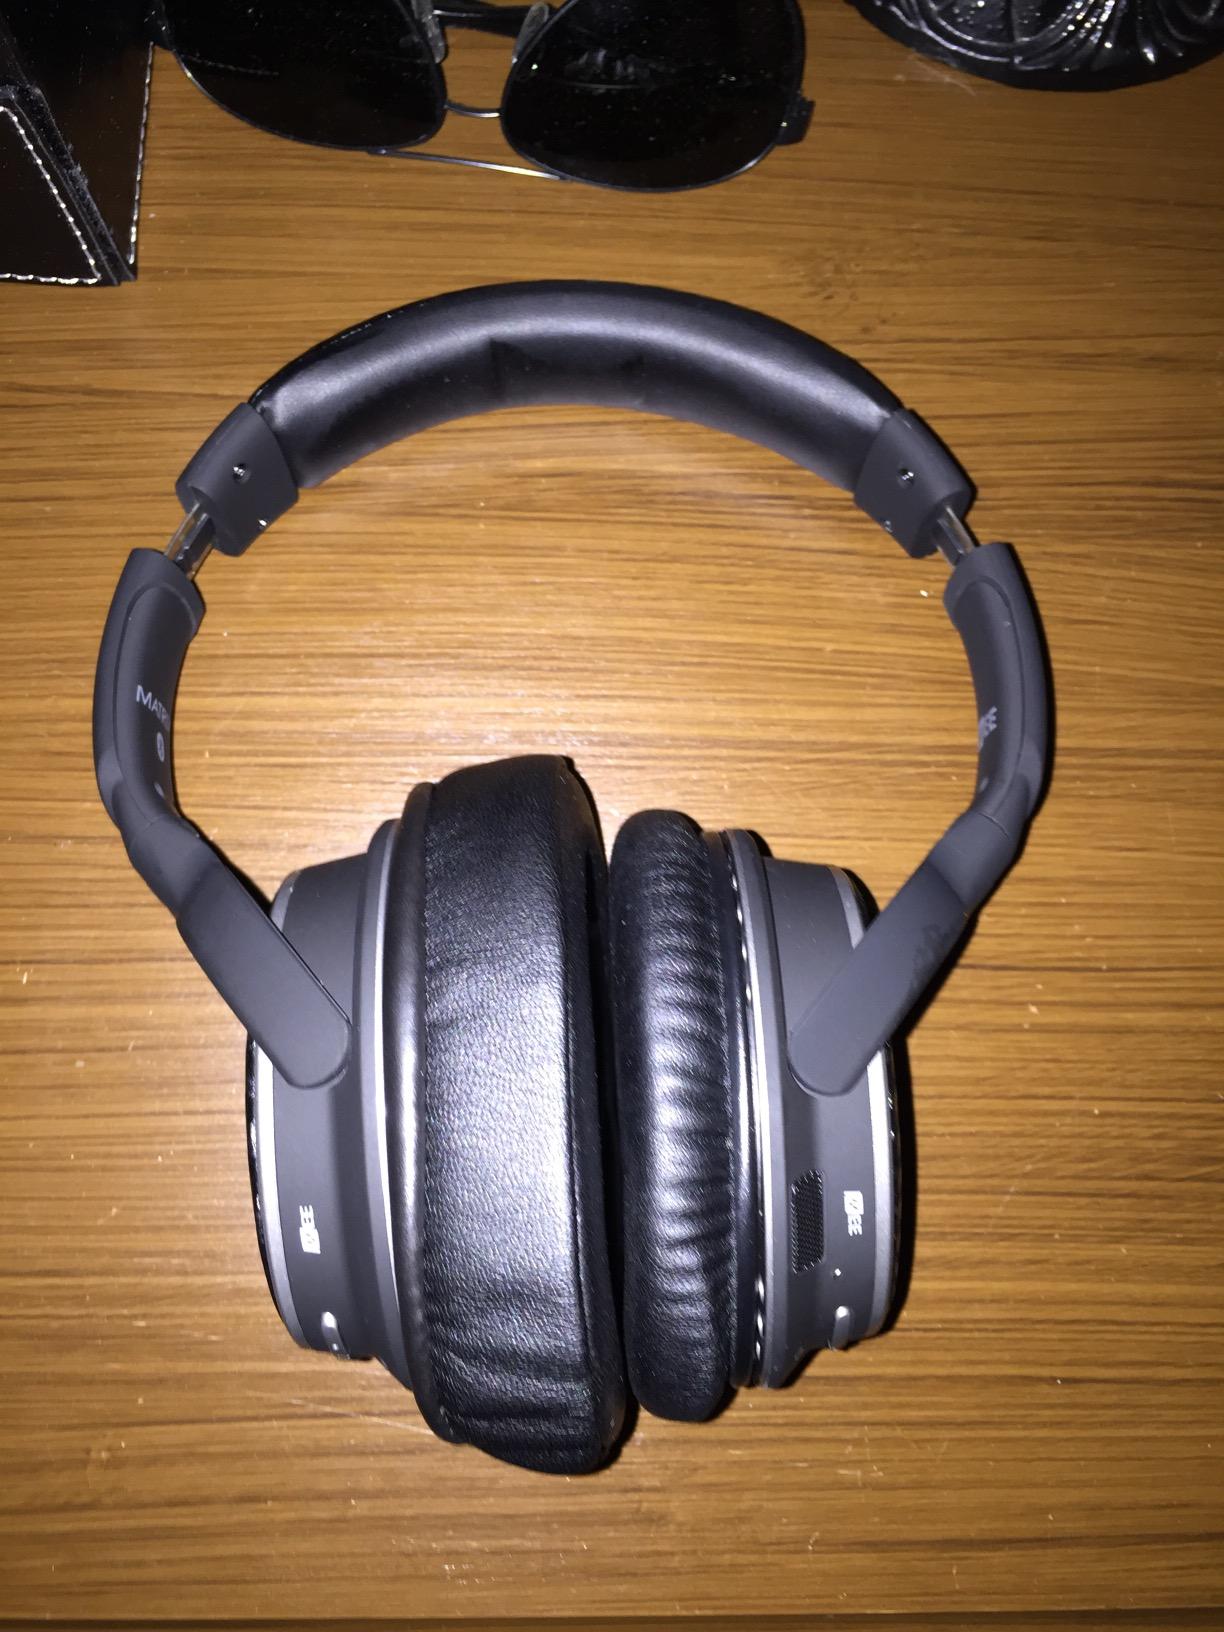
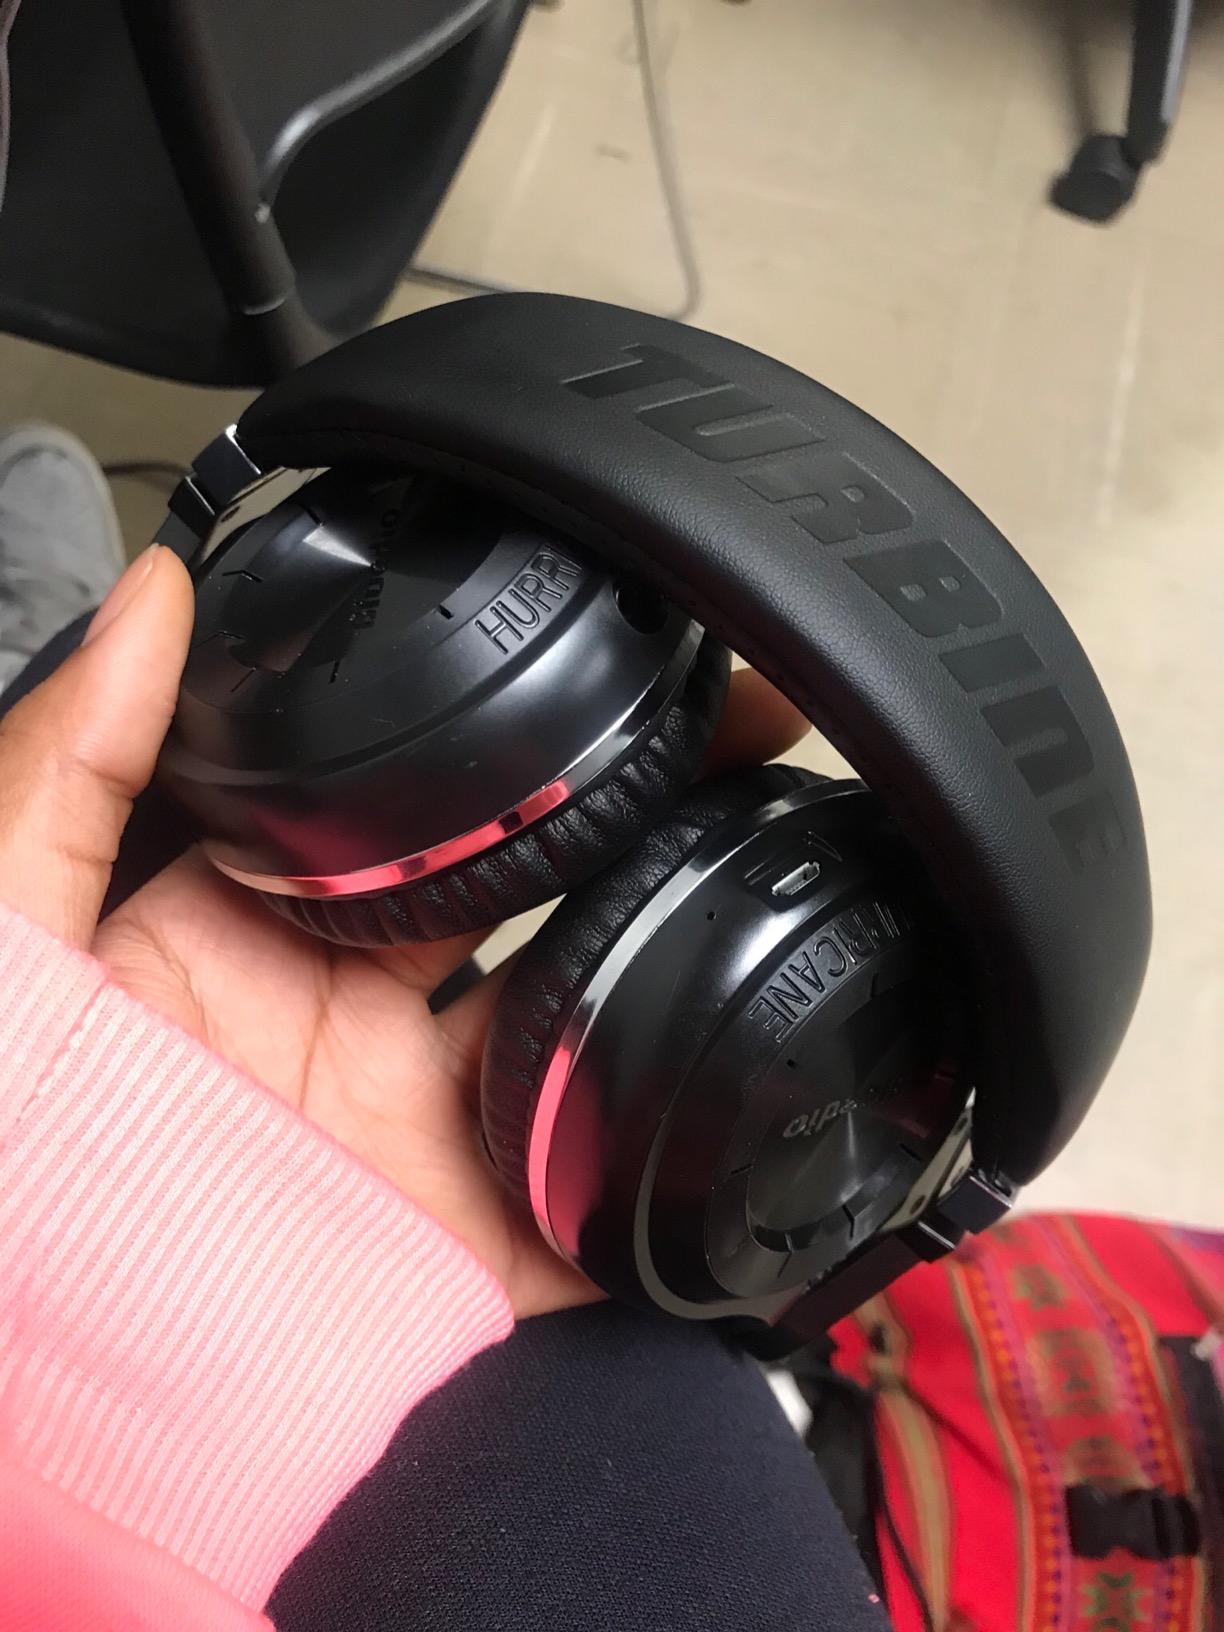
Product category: headphones
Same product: no